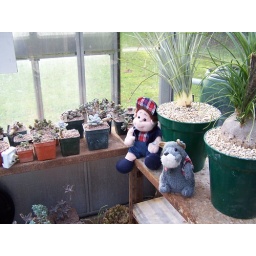
Scotty and Robert supervising the repotting of my cactus plants at Christmas 2006 in my greenhouse at Mum's house